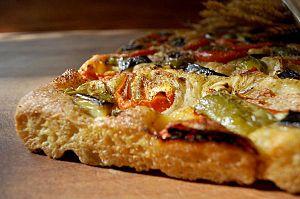
Pizza
×Tritordeum est un hybride intergénérique de Poaceae, placé dans la tribu des Triticeae.